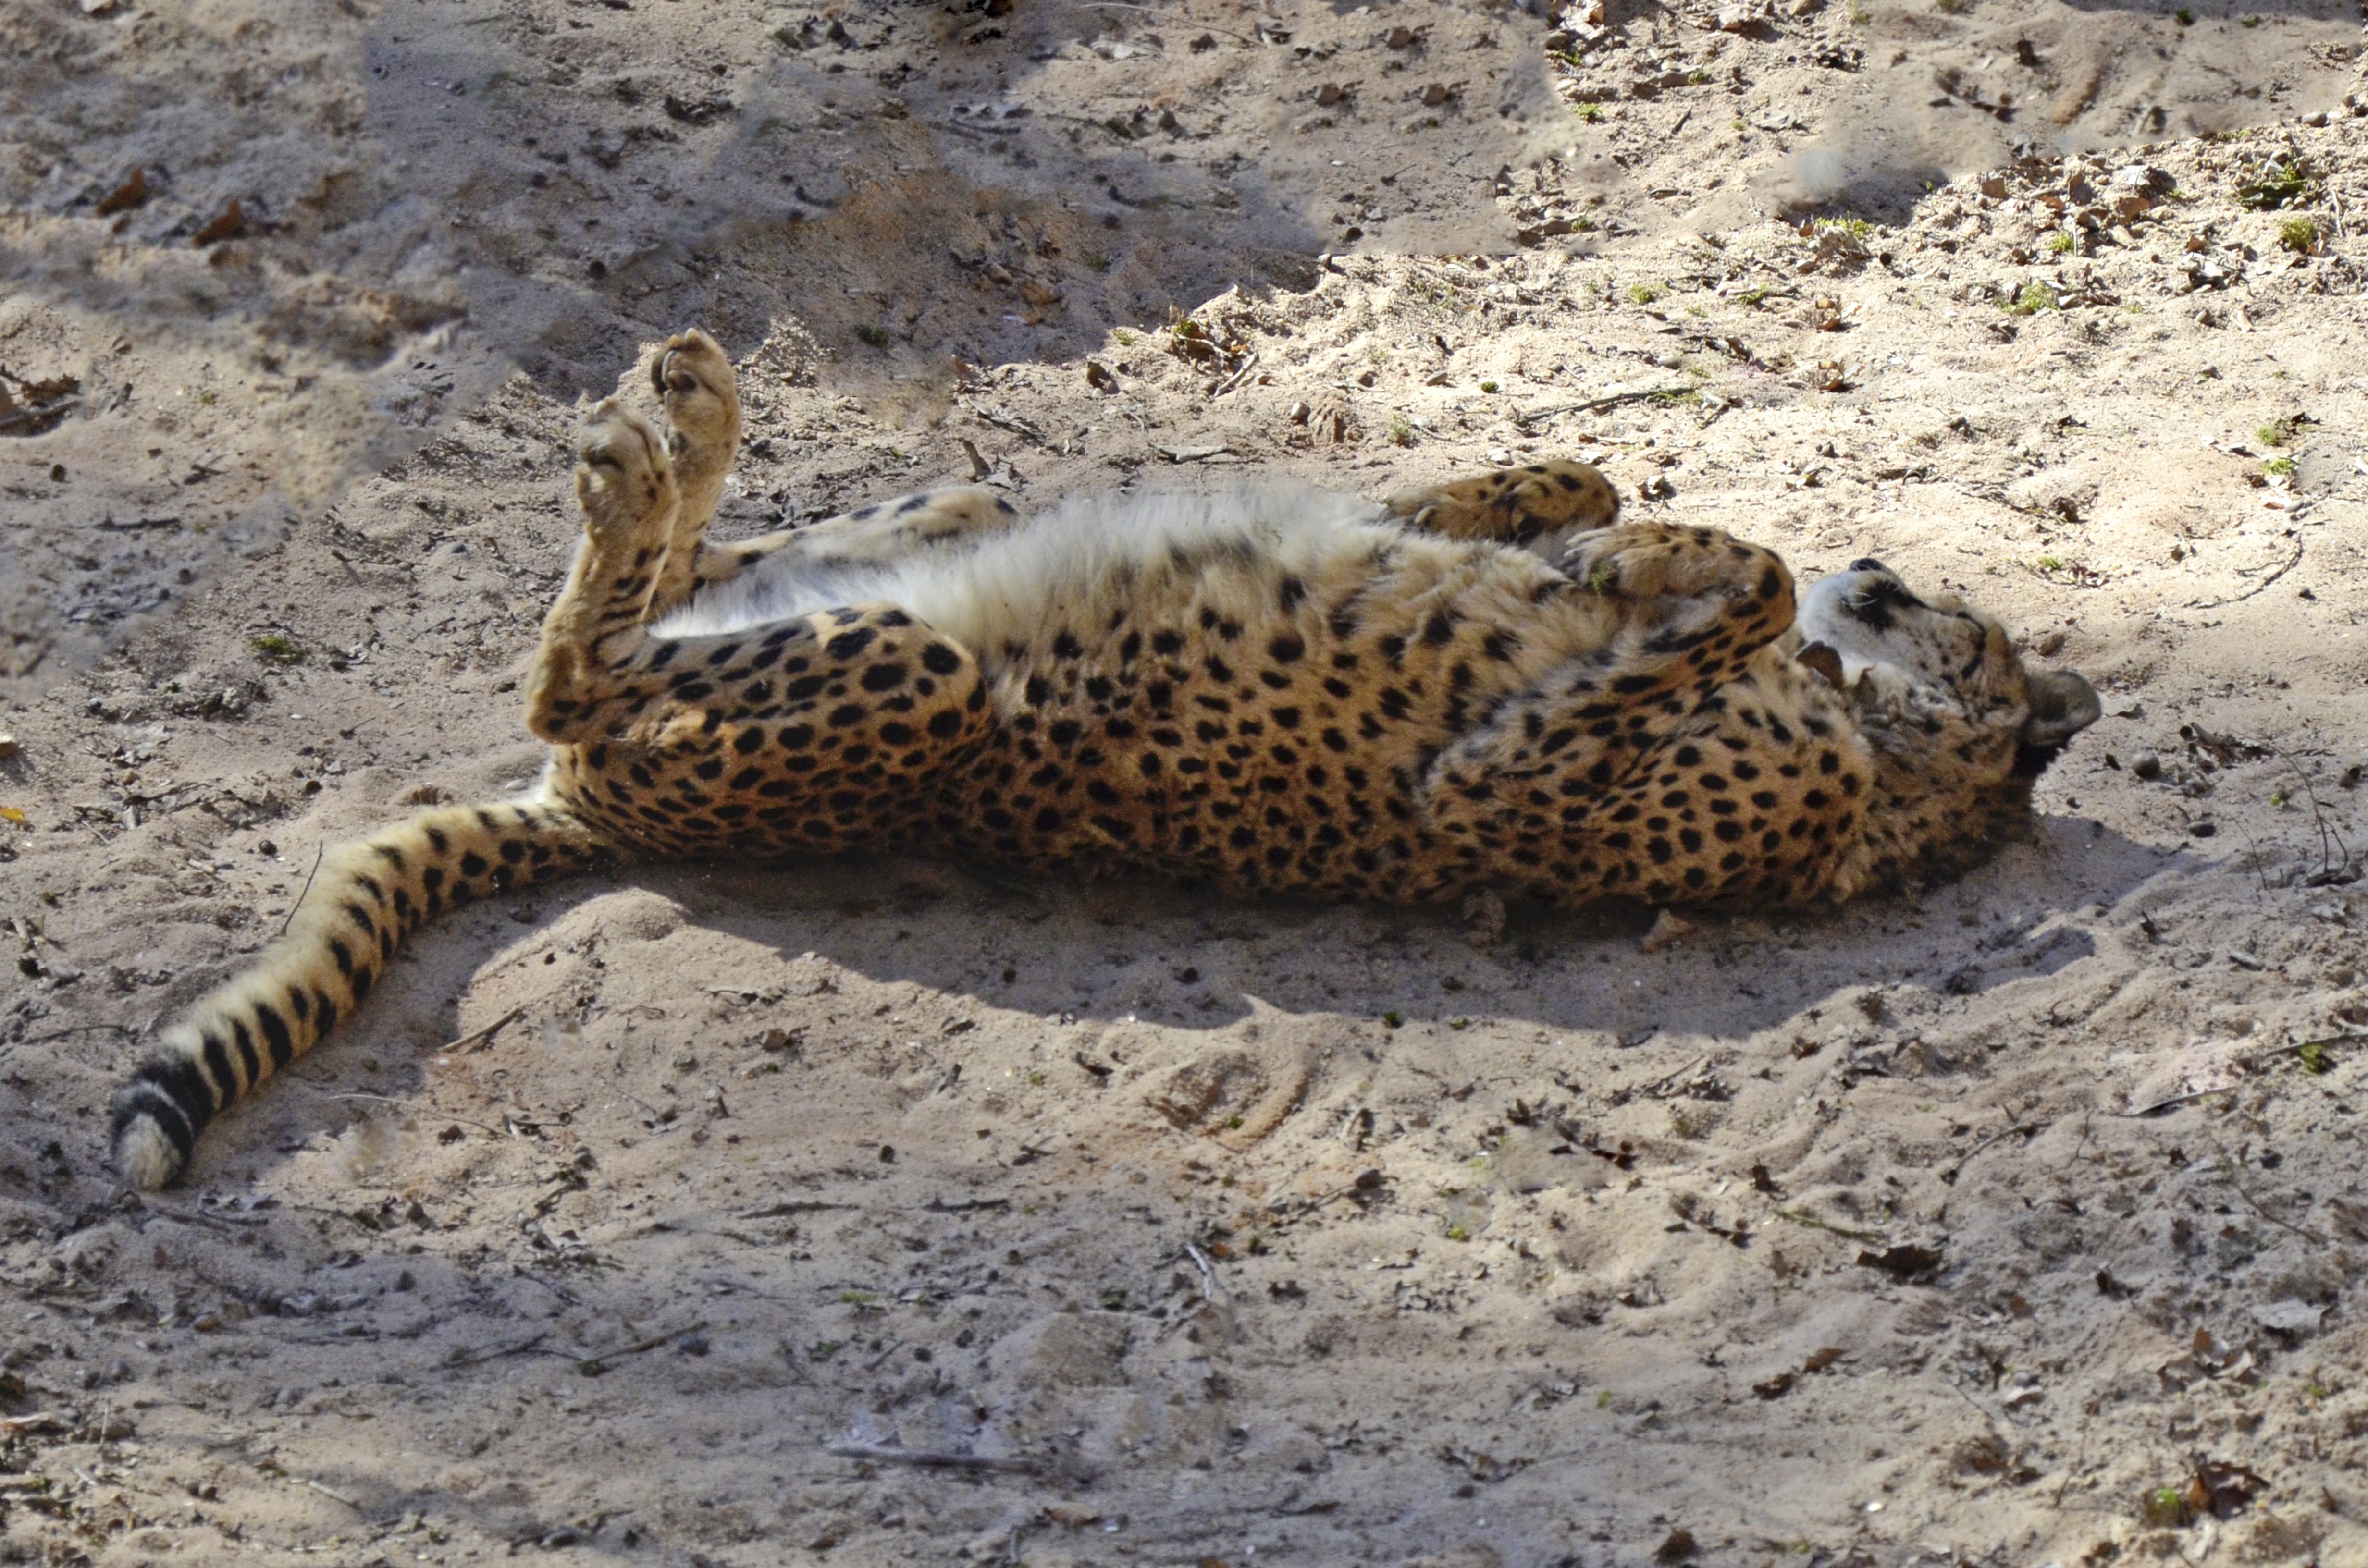
wildlife, fur, africa, mammal, rest, predator, fauna, leopard, big cat, cheetah, snout, jaguar, fast, wildcat, safari, concerns, organism, carnivores, big cats, cat like mammal, carnivoran, terrestrial animal